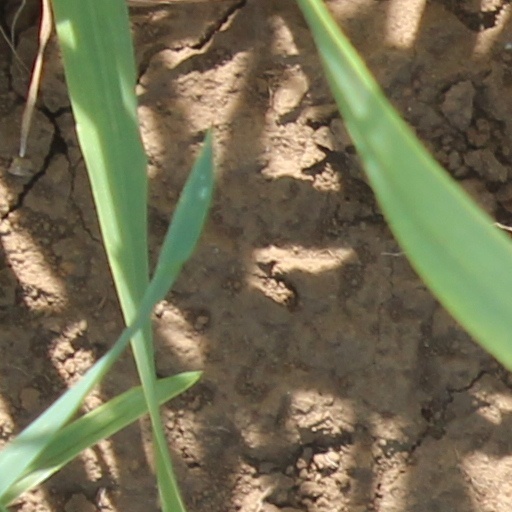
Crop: wheat